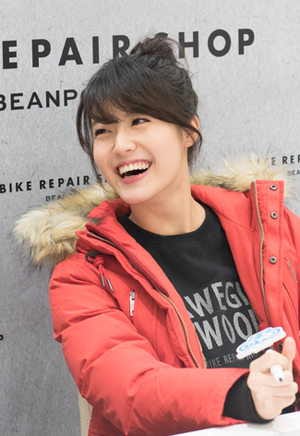
Nam Ji-hyeon est une actrice sud-coréenne née le 17 septembre 1995 à Incheon.